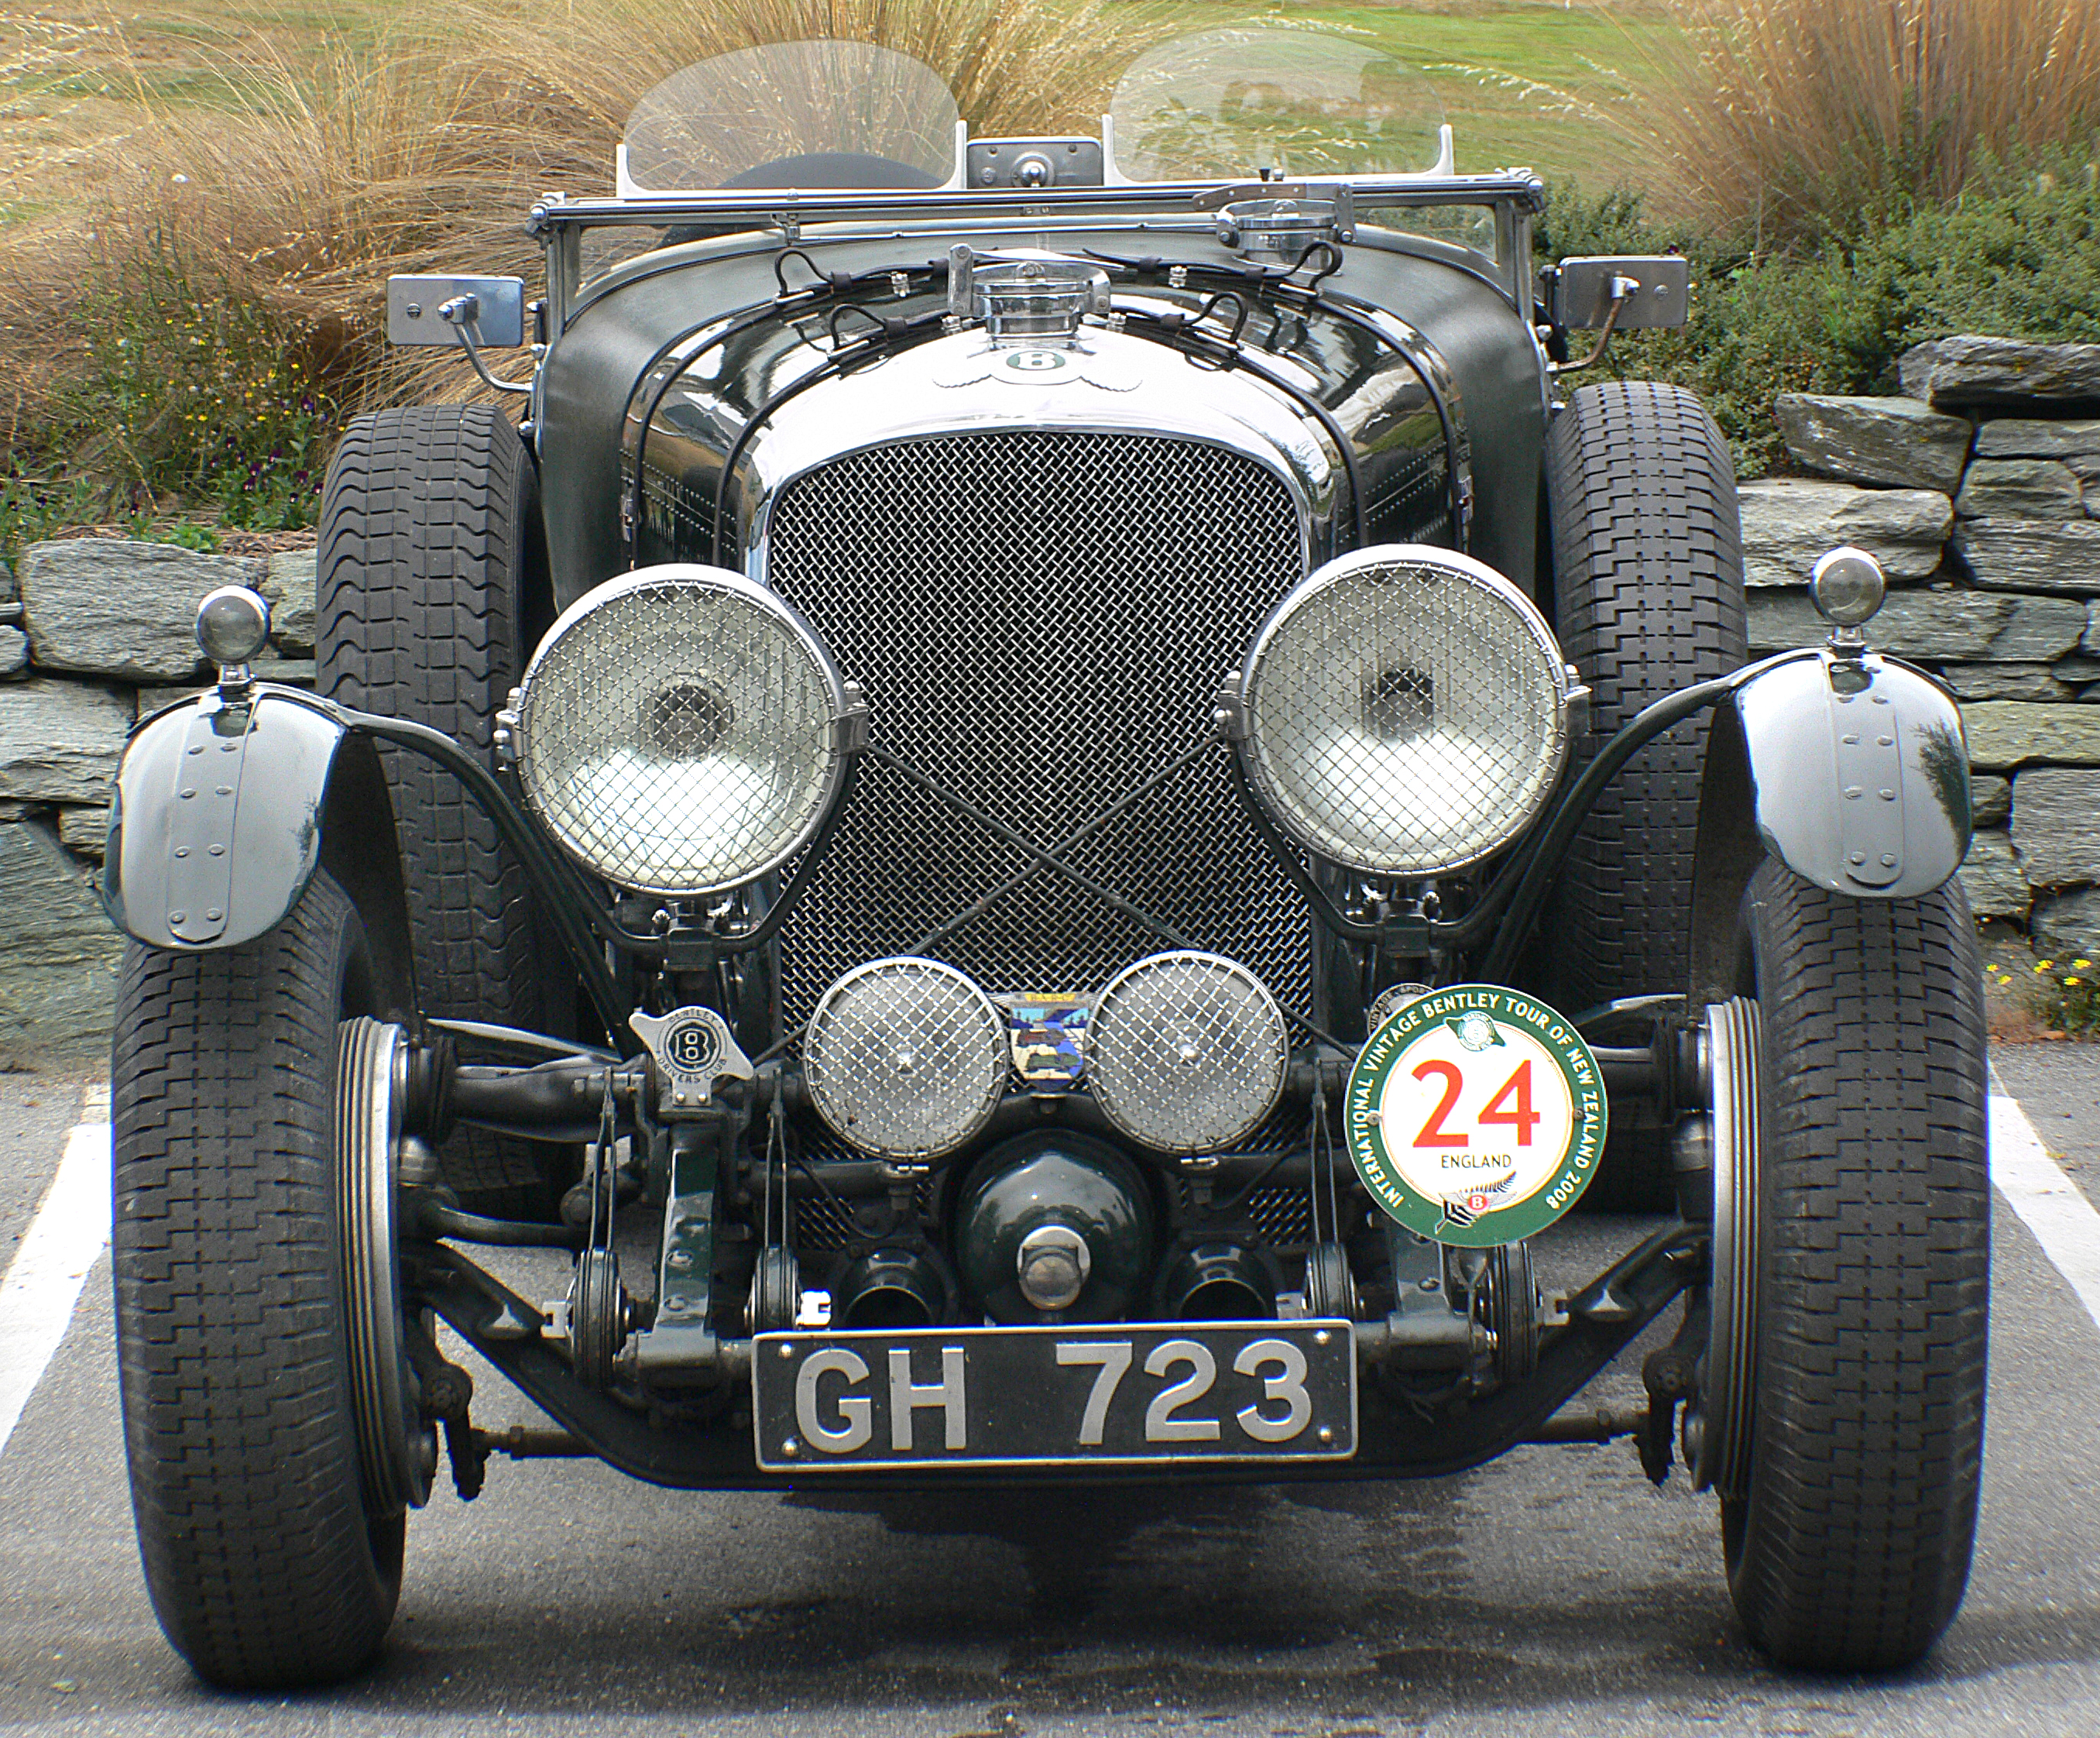
car, vehicle, classic car, sports car, motor vehicle, vintage car, race car, cars, sportscars, racing, bridgecamera, carshows, fastcars, bentley, britishclassiccars, vintagebentleyrally, opentoptouringcar, 1930bentleyspeedsix, antique car, land vehicle, touring car, automobile make, luxury vehicle